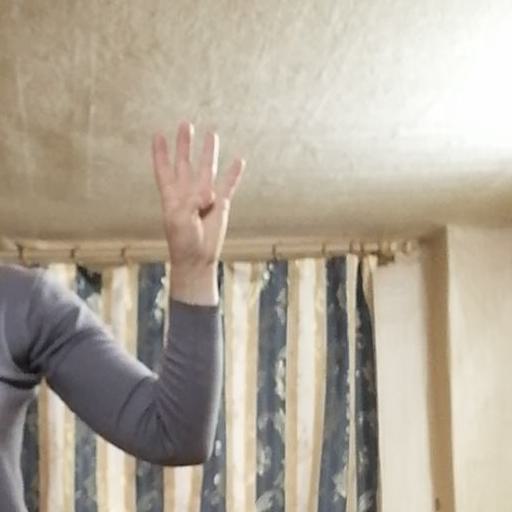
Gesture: four